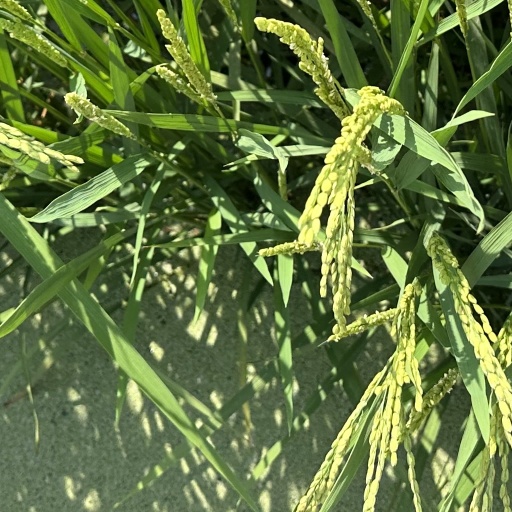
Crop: rice